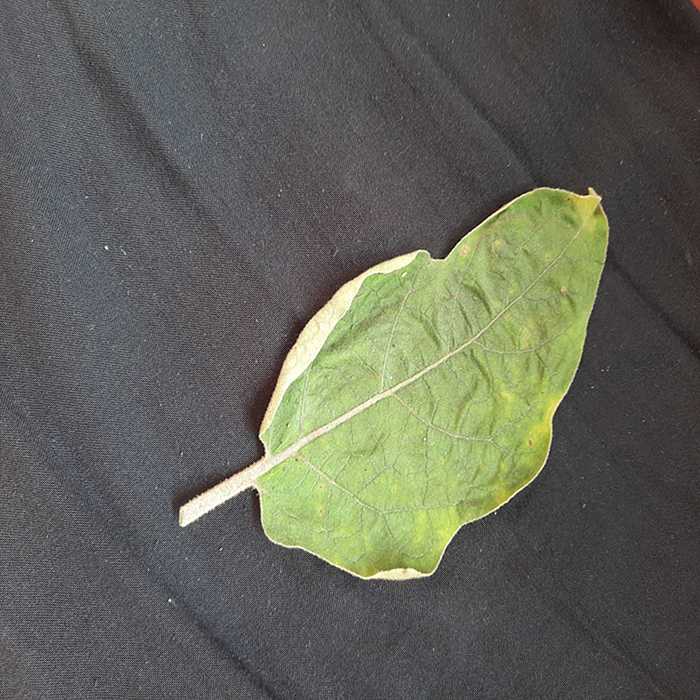
Plant: Eggplant
Label: Eggplant begomovirus